Normandy, Missouri

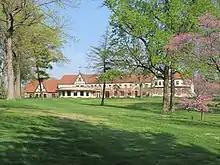
Glen Echo Country Club, the site of the 1904 Olympics golf tournament and host of a later LPGA tournament

Normandy is a city in St. Louis County, Missouri, United States. The population was 4,287 at the 2020 census.